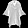
Label: Coat